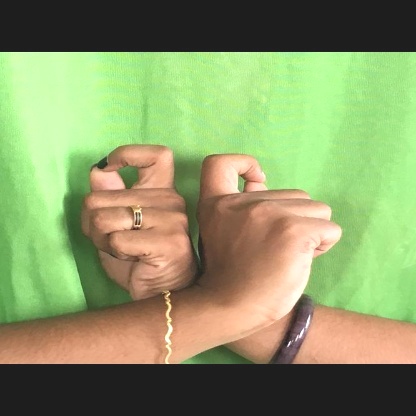
Mudra: Berunda